Sierra de Leyre

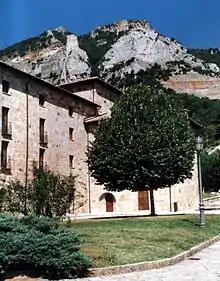
Monastery of Leire

The extensive basin between the Ebro depression and the Pyrenees, composed of deposits from the secondary and tertiary periods of marine origin, has in the mountains that make up the Sierra de Leyre an important and relevant geographical and structural feature.